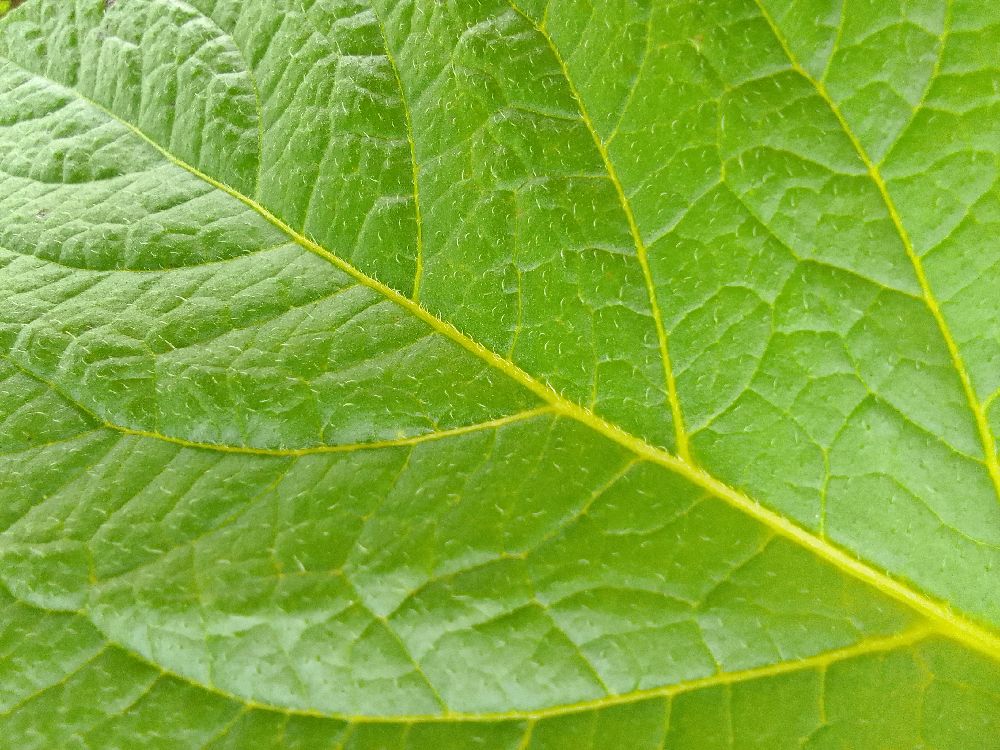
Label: Healthy